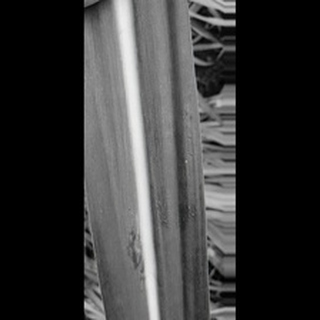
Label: healthy_sugarcane